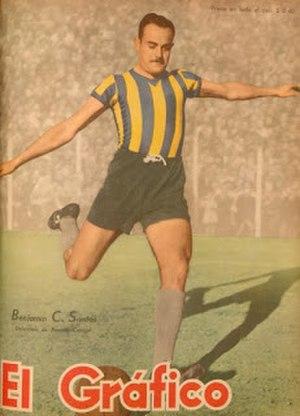
Benjamín César Fernández Santos est un joueur et entraîneur de football argentin.